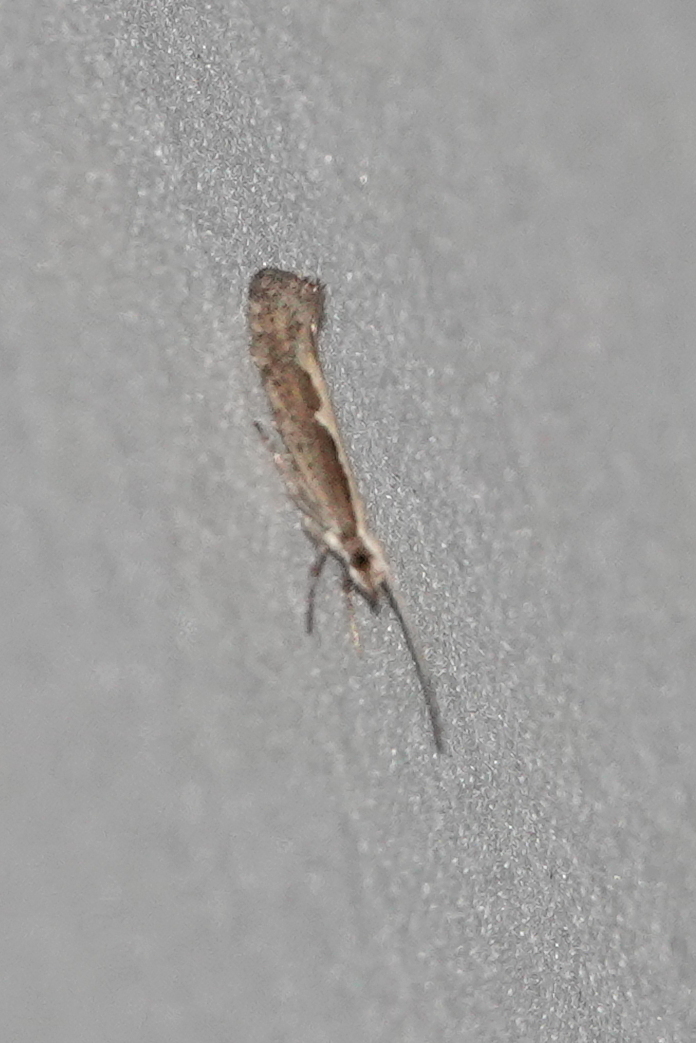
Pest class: diamondback_moth